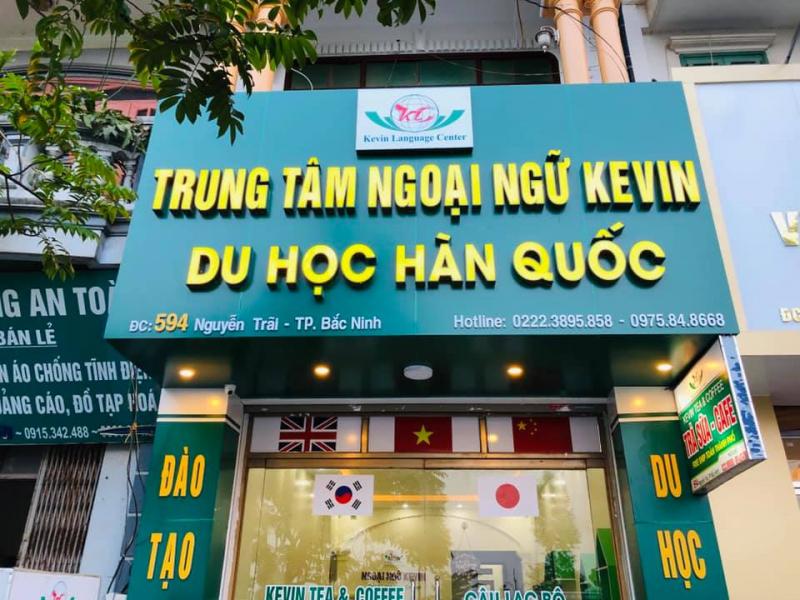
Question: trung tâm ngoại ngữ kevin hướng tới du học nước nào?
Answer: trung tâm ngoại ngữ kevin hướng tới du học hàn quốc